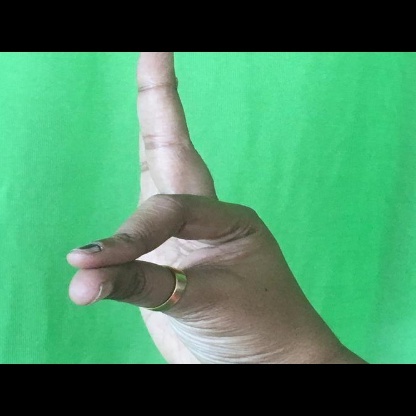
Mudra: Hamsasyam